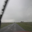
Label: road